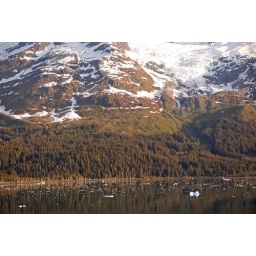
The water is just like glass in this place.